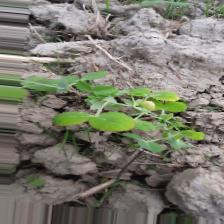
Label: Lentil Rust